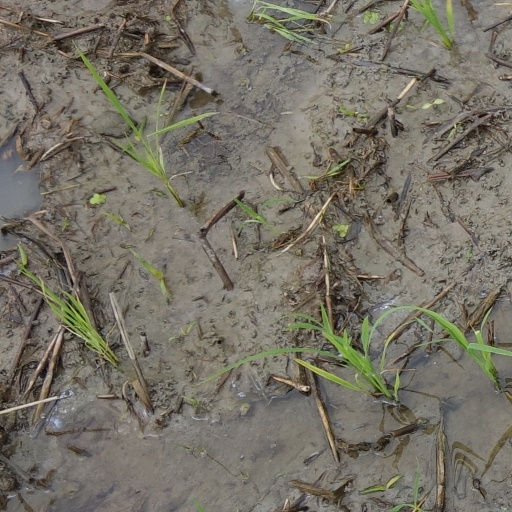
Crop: rice